Ahmad Aali

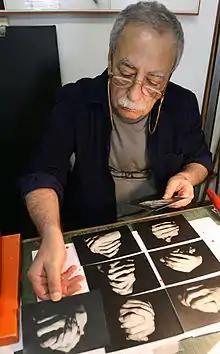
Ahmad Aali, 2009

Ahmad Aali was born in 1935 in Tabriz, Iran. In the 1960s, he attended the Kamal-ol-Molk art school in Iran. He is married to artist Mina Nouri.